Stephen Berry (politician)

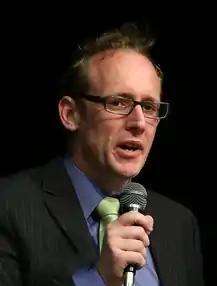
Berry speaking in 2017

Stephen Berry (born 14 February 1983) is a perennial candidate in New Zealand national and local politics, running on right-wing positions.